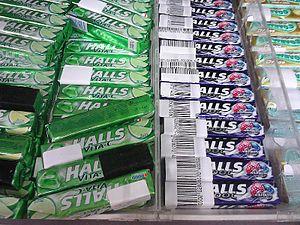
Halls est une marque anglaise de pastilles et de bonbons appartenant au groupe américain Mondelēz International. Présente dans 25 pays, c'est la marque de bonbon la plus vendue au monde. Elle représente à elle seule plus de la moitié des ventes mondiales de pastilles.